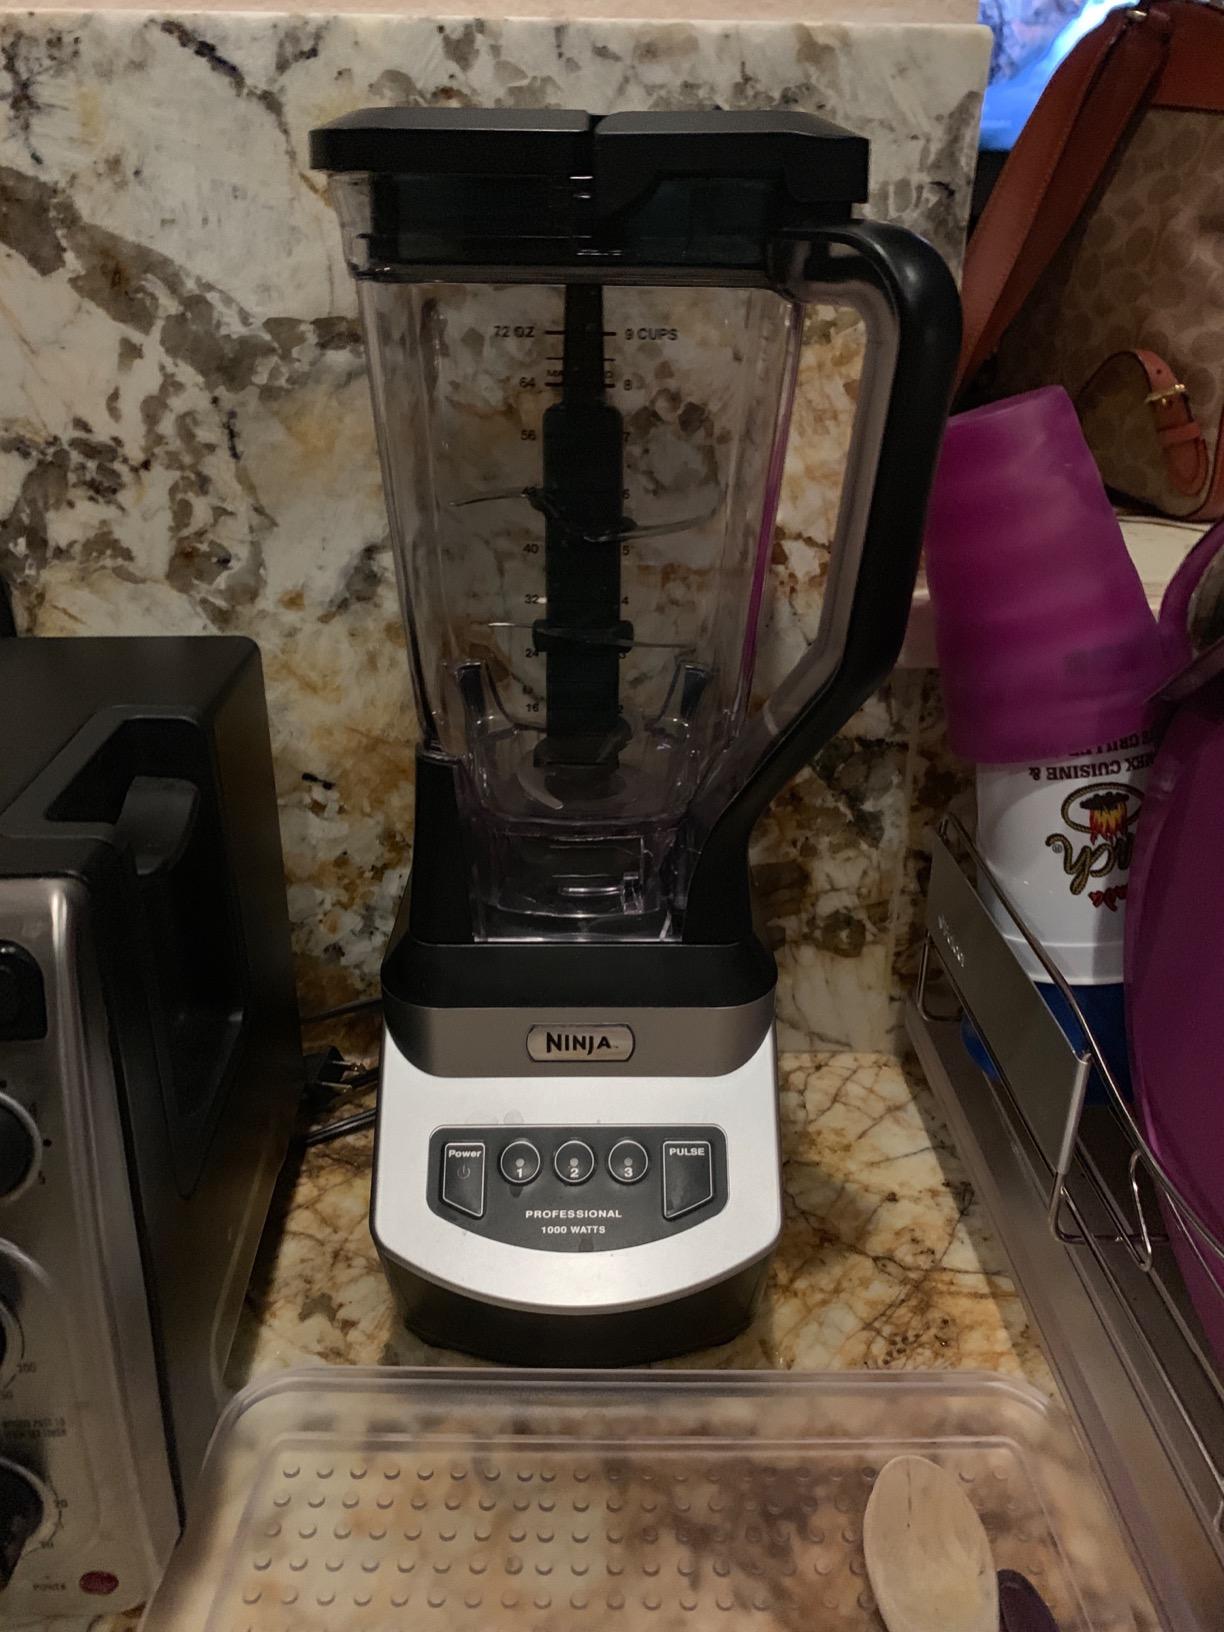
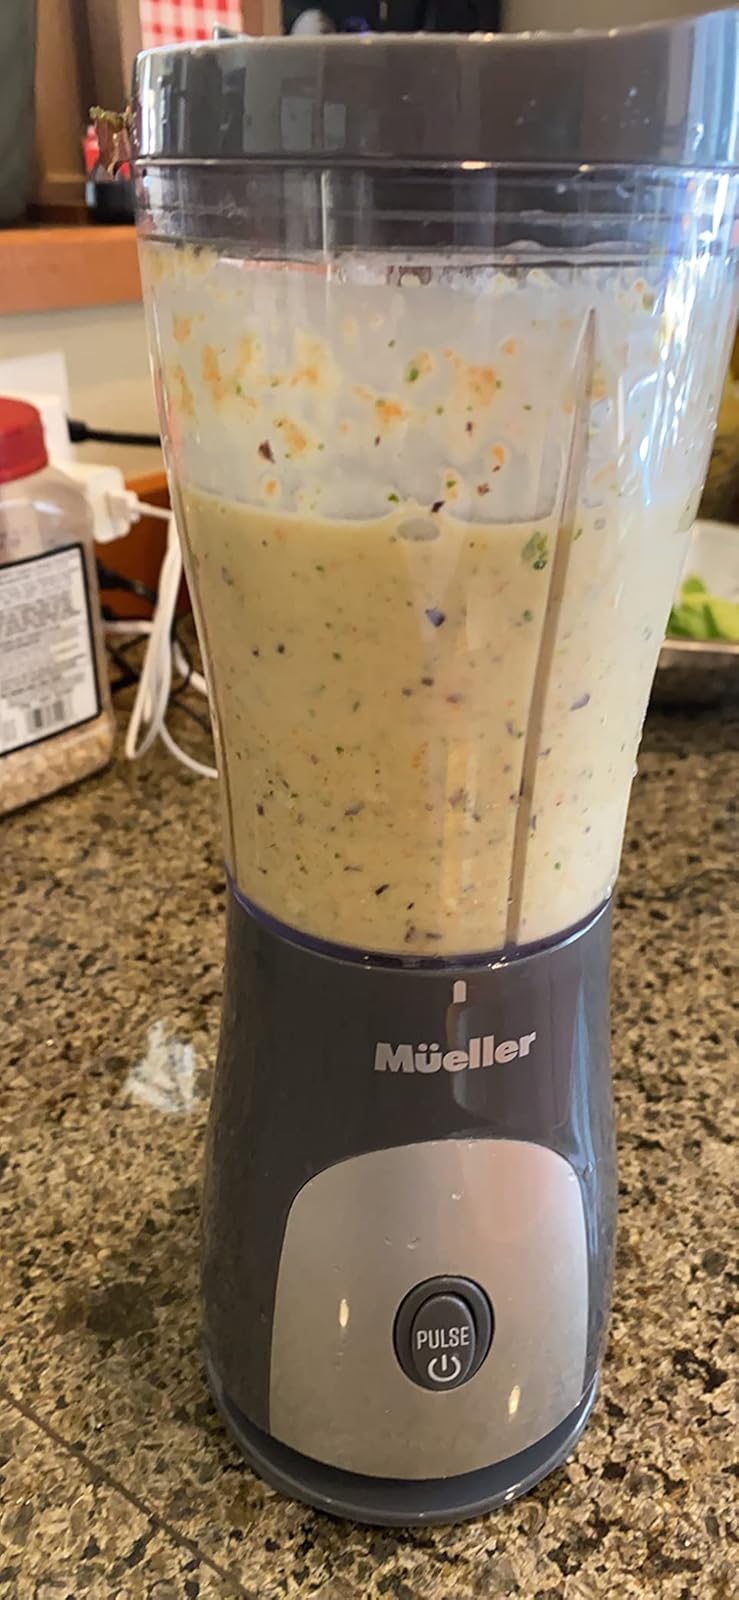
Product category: items_blender
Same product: no